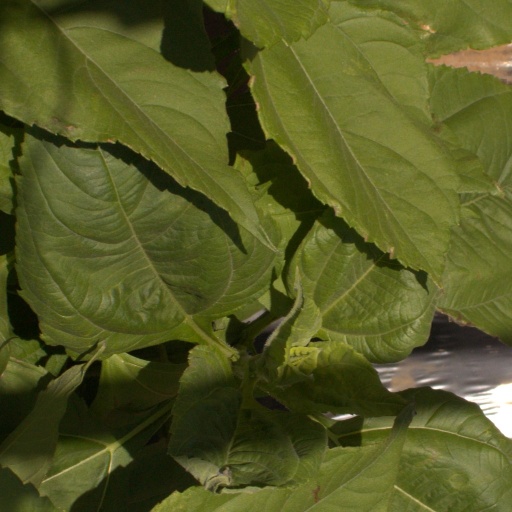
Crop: Jerusalem artichoke